TomorrowWorld

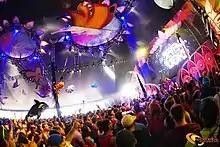
One of the indoor stages at the festival

In March 2013, Barnette Group, ID&T and SFX Entertainment announced that it would start holding an American spin-off of Tomorrowland, known as TomorrowWorld. The festival is held at Chattahoochee Hills, near Atlanta, Georgia. The site was specifically chosen due to its resemblance to Boom, Belgium, where Tomorrowland is traditionally held. To symbolize TomorrowWorld as the "next chapter" of the Tomorrowland festival franchise, the inaugural edition would re-use the "Book of Wisdom" main stage design that was used for the previous Tomorrowland in 2012.